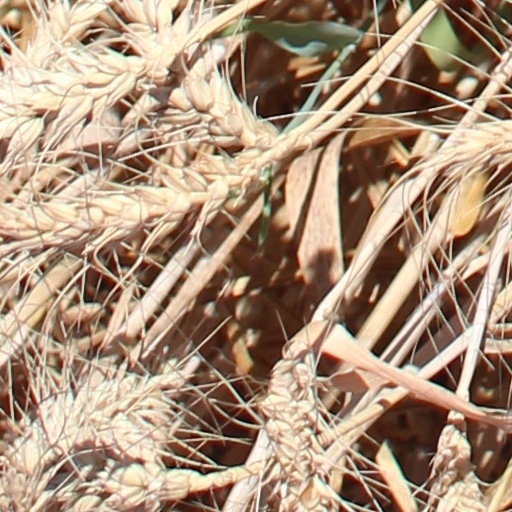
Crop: wheat